Conny Nxumalo

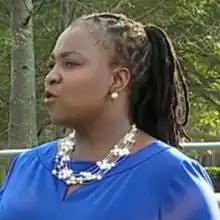
in 2015

Constance Glerah "Conny" Nxumalo (18 February 1967 – 22 August 2020) was a South African social worker and government official, sometimes referred to as "South Africa's Chief Social Worker".